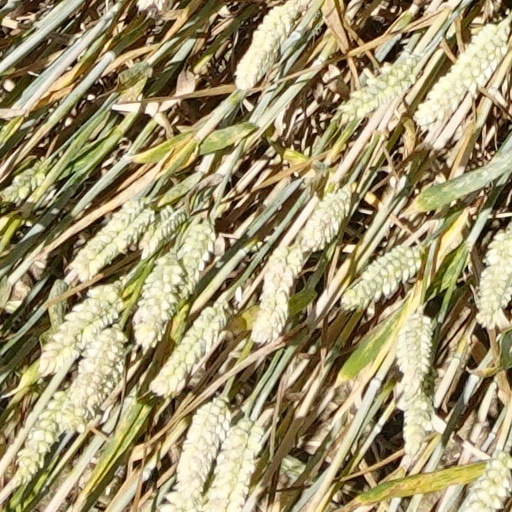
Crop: wheat